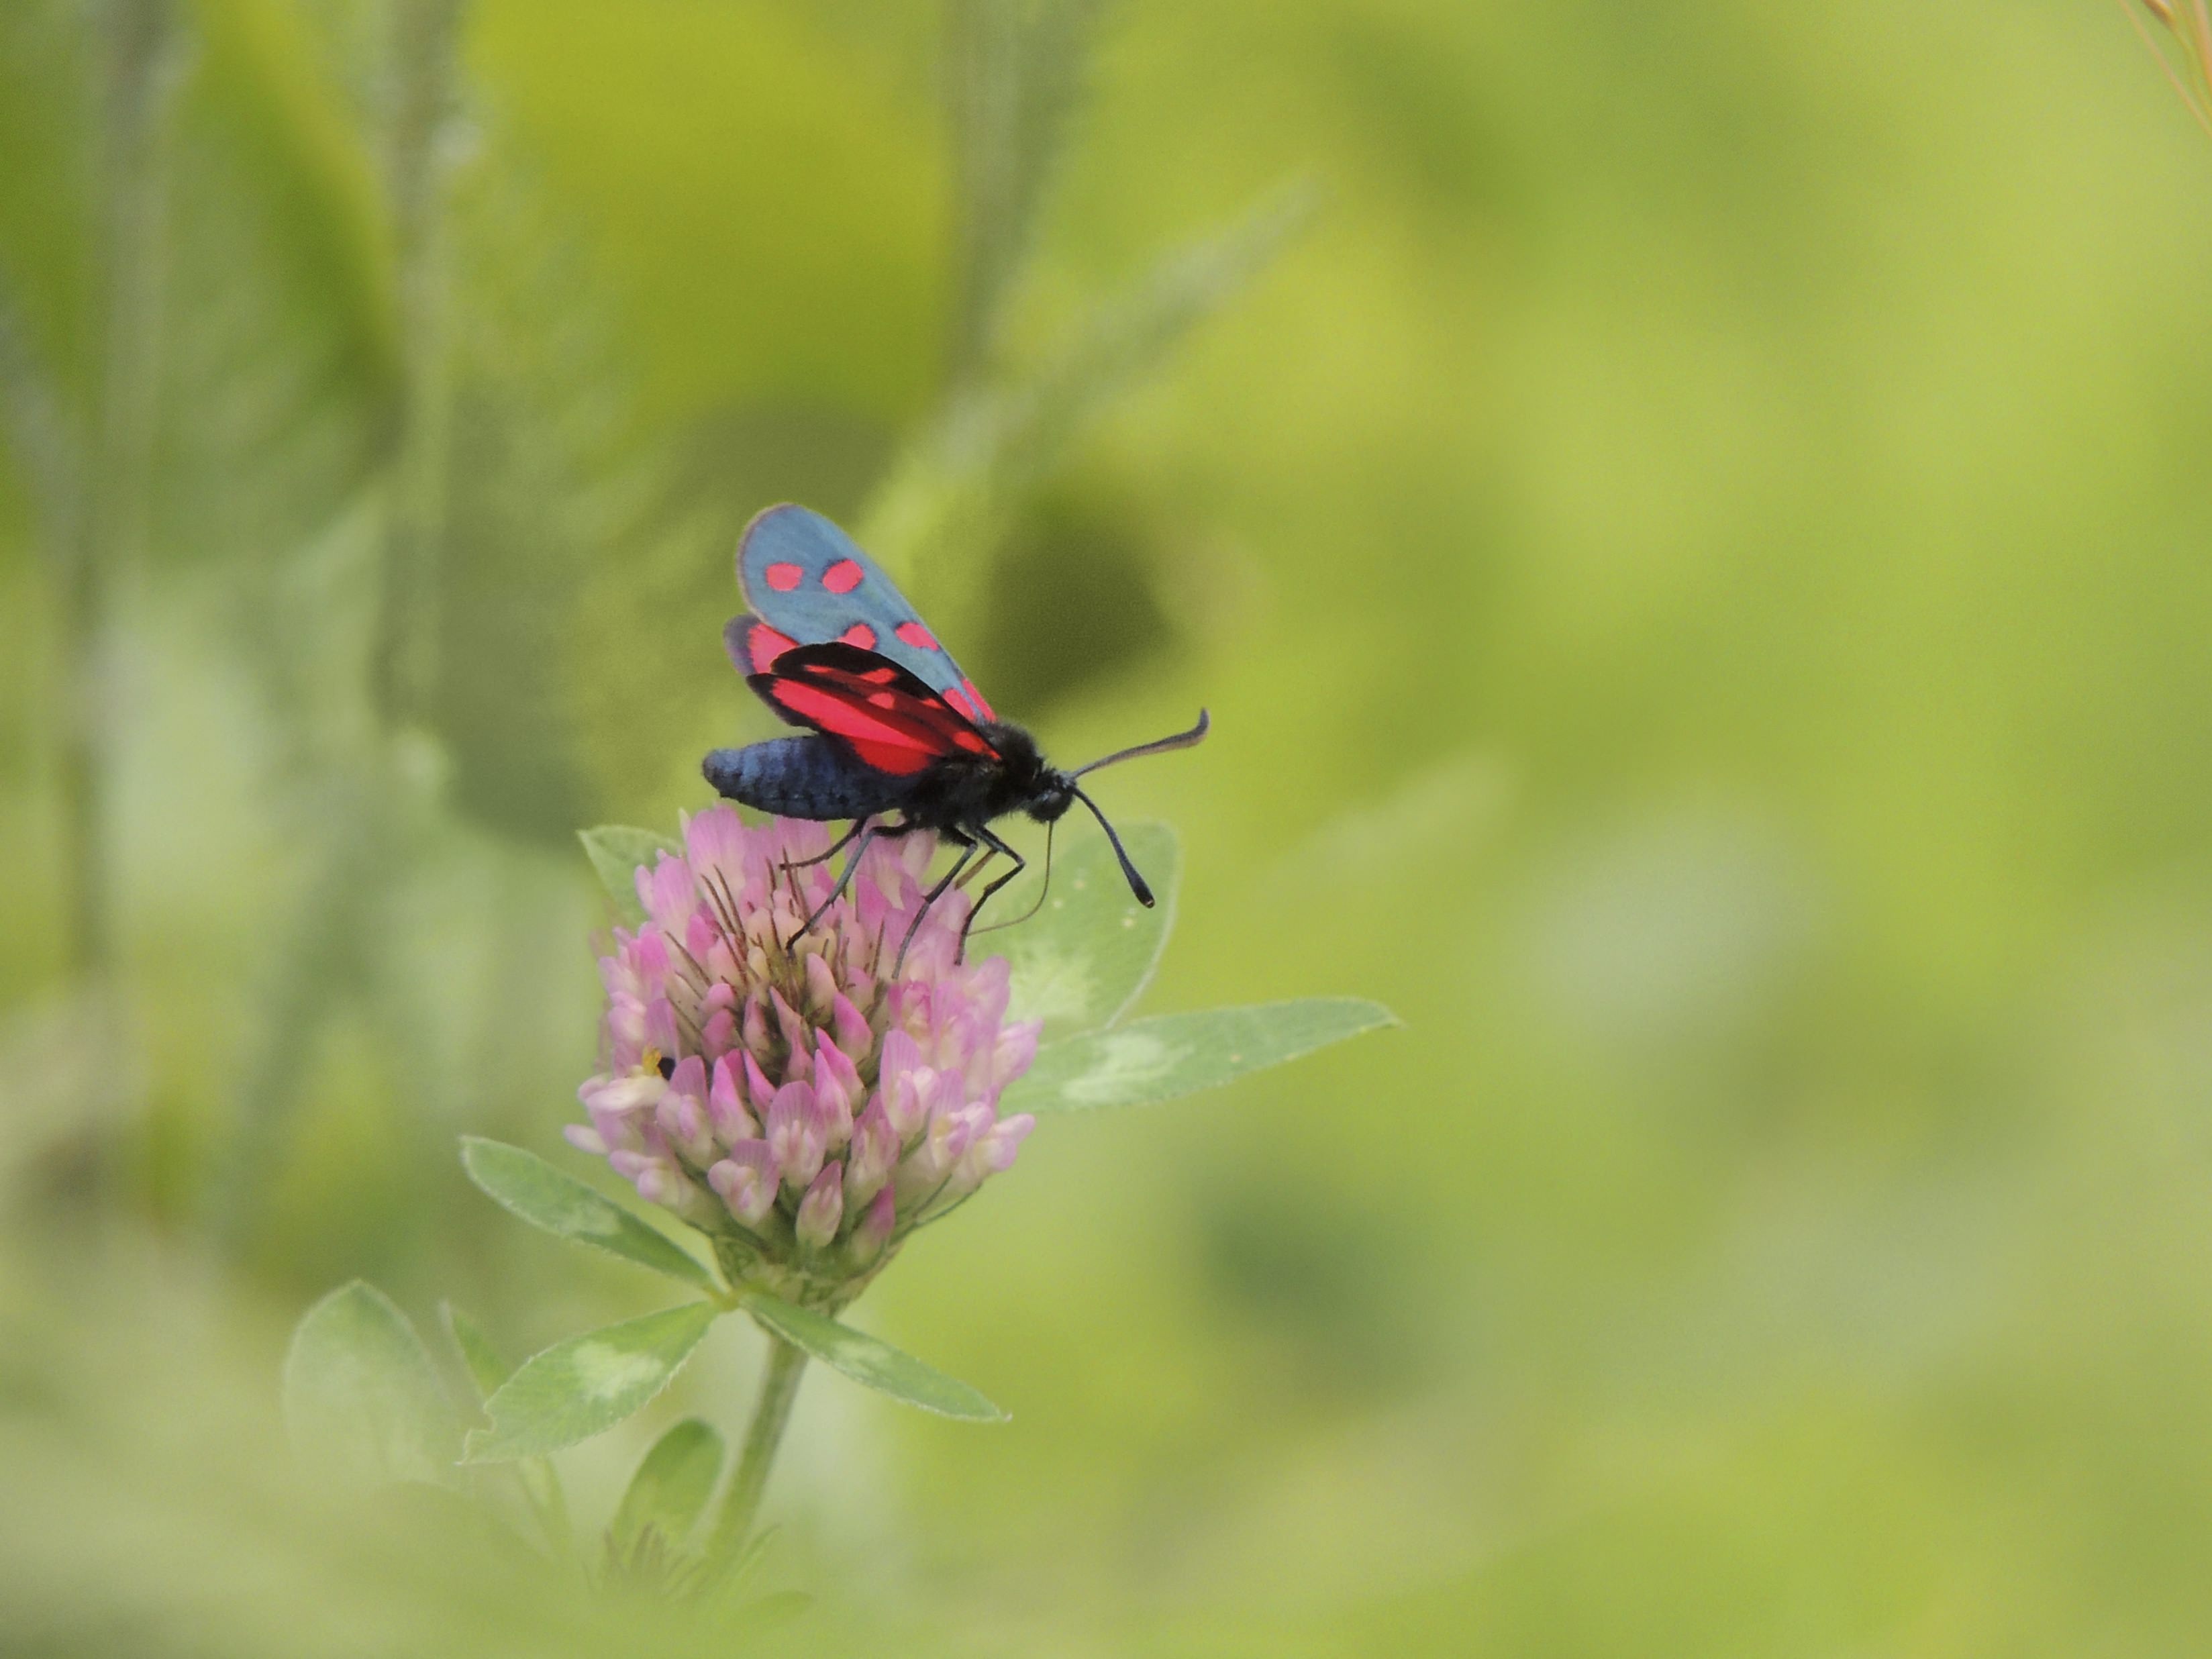
nature, blossom, meadow, prairie, flower, bloom, fly, summer, green, red, insect, macro, butterfly, black, close, flora, fauna, invertebrate, wildflower, close up, blood, animals, animal world, nectar, flight insect, macro photography, lycaenid